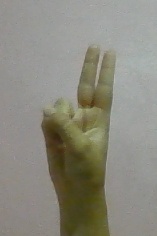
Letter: taa